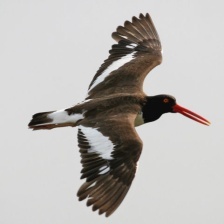
Species: OYSTER CATCHER
Scientific name: HAEMATOPUS
ImageNet parent category: oystercatcher